UFT One

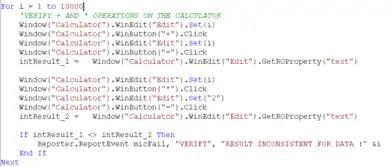
VBScript code in Expert View

In Expert View, UFT lets users display and edit a test's source code using VBScript. Designed for more advanced users, users can edit all test actions except for the root Global action, and changes are synchronized with the Keyword View.